Hamar Station

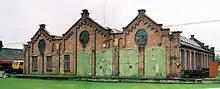
A now disused depot building

With a connection to the capital, plans surfaced for the standard gauge line to be extended northwards through Gudbrandsdalen. With the extension to Sel approved in 1890, three proposals surfaced for the route through Hamar. All three cut the town off from the lakeshore. One involved the line being carried across a swing bridge which would allow access to the port, while two proposed a line across Høiensalodden, either the chosen route or one along Skappelsgate. The second station building had been built further away from the market square and there was a desire to build a new station closer to the town center. The site of the first station was therefore chosen as a suitable site for a new terminal building. The initial station was moved across the street, where it remained until it was demolished in 1925.